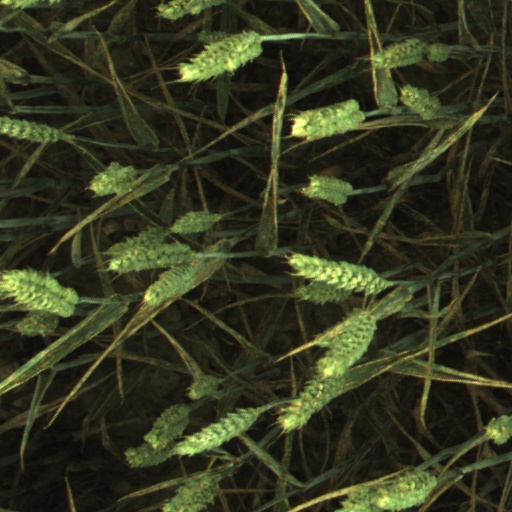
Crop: wheat